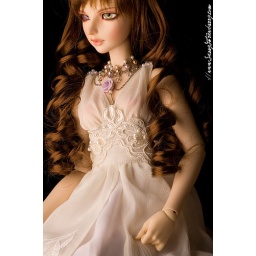
Love this dress by a talented girl from China